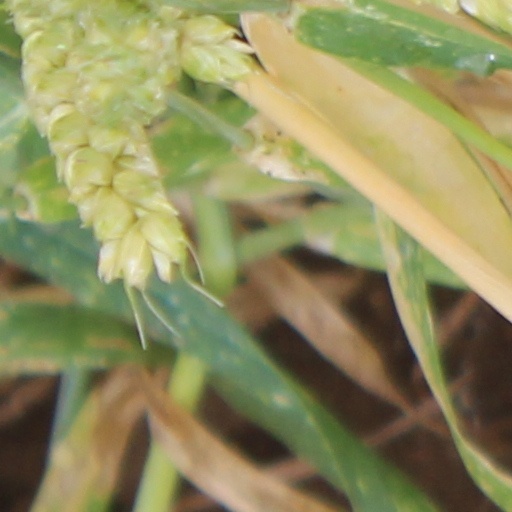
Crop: wheat